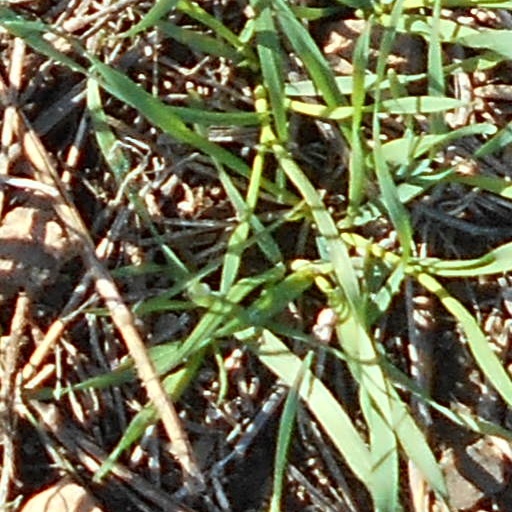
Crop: wheat